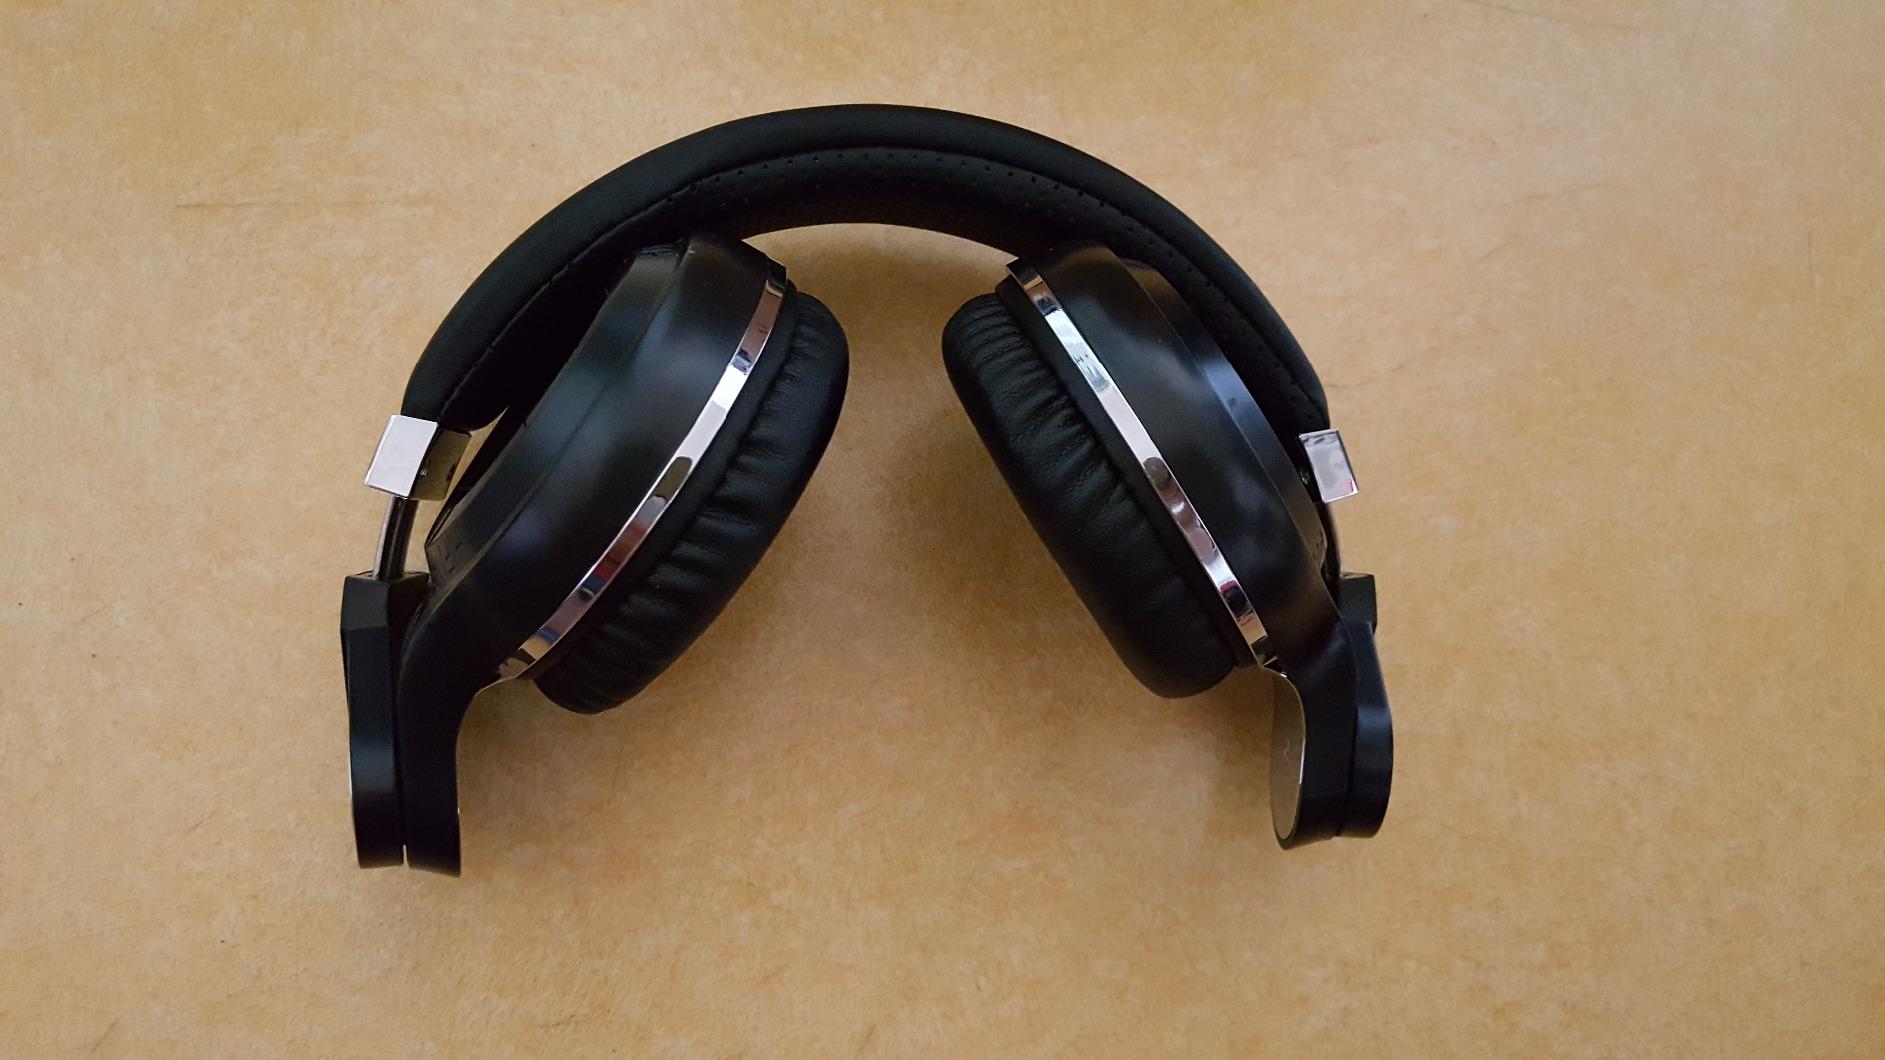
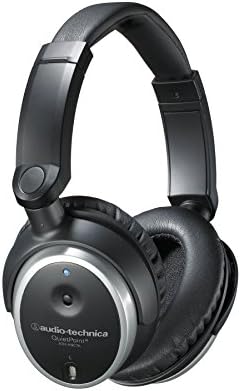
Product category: headphones
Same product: no